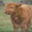
Label: cattle